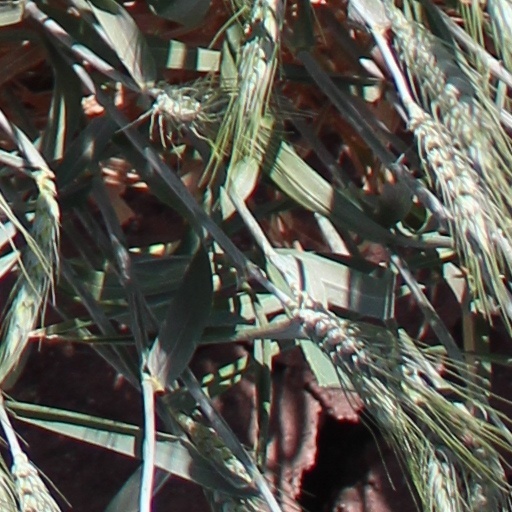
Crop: wheat